Loakfoma Creek

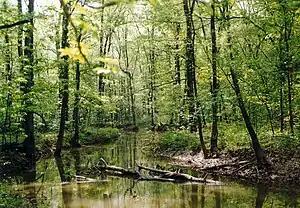
Loakfoma Creek

Loakfoma Creek is a stream in the U.S. state of Mississippi.